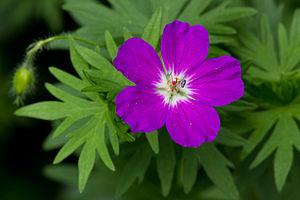
Hirtzfelden est une commune française située dans le département du Haut-Rhin en région Grand Est.
Le Géranium sanguin, encore appelé Géranium rouge sang ou Herbe à becquet, est une plante herbacée de la famille des Geraniaceae.